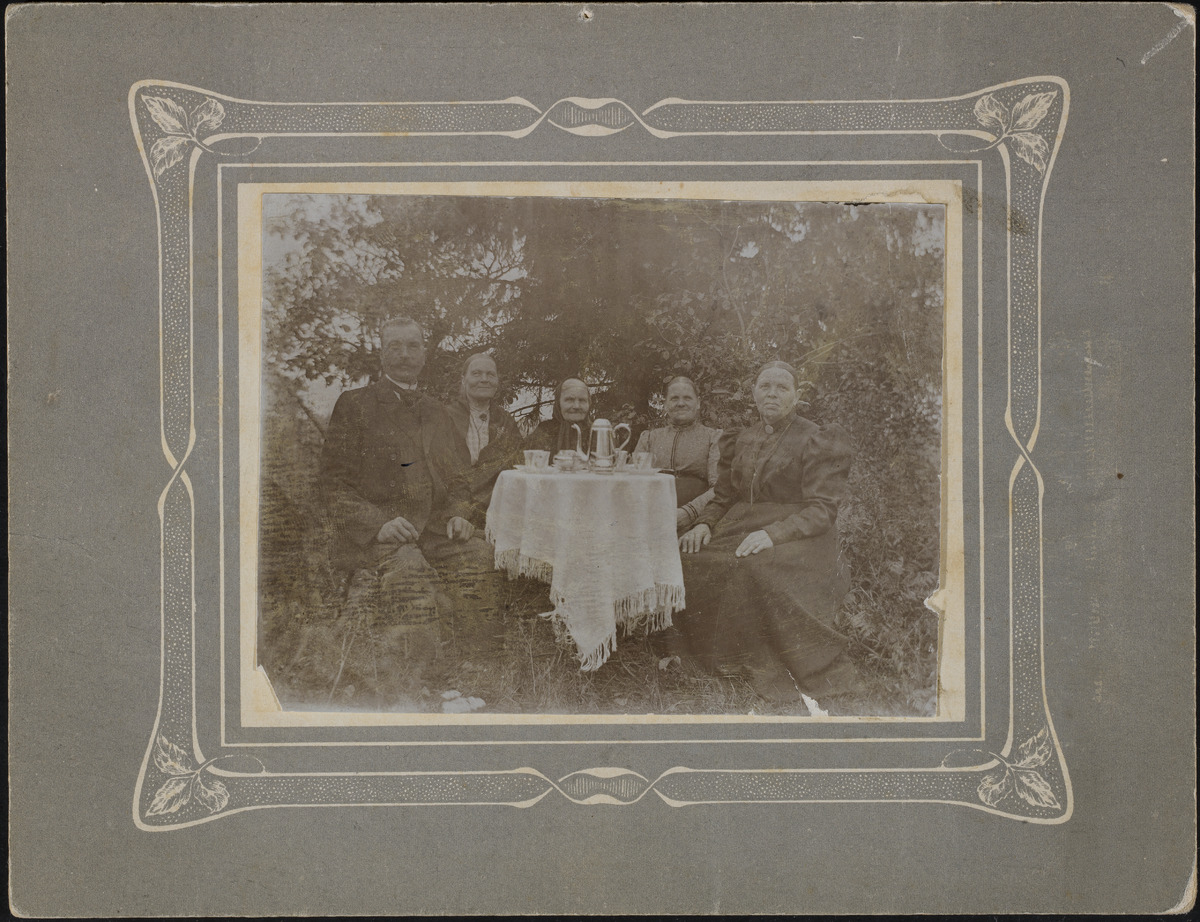
Weurlanderin perhettä Pakilan Landmätarsin tilalla
sisällön kuvaus: Weurlanderin perhettä Pakilan Landmätarsin tilalla. Kuvassa ilm. keskellä Anna Gustava Weurlander (1822-1911) ympärillään lapsensa Johan Wilhelm, Matilda Gustava, Amanda ja amalia. mustavalkoinen
Ajankohta: kuvausaika 1903 n
Paikka: Suomi, Uusimaa, Helsinki, Pakila Helsinki
Aiheet: Weurlander,  ,, perhe, kahvi, pihat, kahvikupit